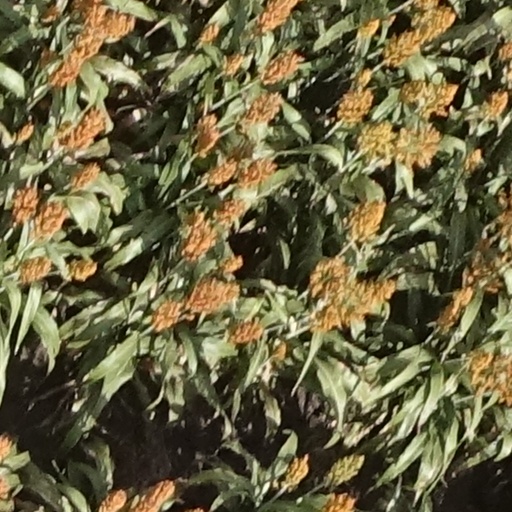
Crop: sorghum